Eurovision Song Contest 2019

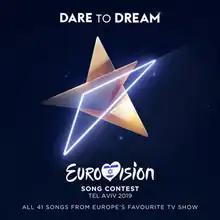
Cover art of the official album

The possibility of Jerusalem being the venue for an Israeli-hosted contest led proponents of the Boycott, Divestment and Sanctions (BDS) movement to call on their national broadcasters to boycott the competition because of Israel's policies towards Palestinians in the West Bank and Gaza. This included members of the Australian Greens party, Sinn Féin, Sweden's Left Party and many entertainers including 1994 contest winner Charlie McGettigan. The Icelandic broadcaster RÚV met to discuss a boycott in response to a petition of 23,000 signatures, but ultimately neither RÚV nor any other broadcaster withdrew from the contest in response to boycott calls. In the event, viewing figures for the contest dropped to the joint lowest level since 2013.